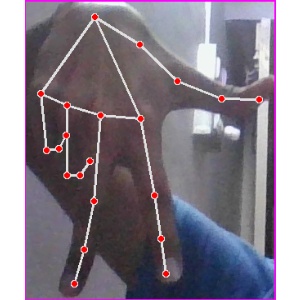
अक्षर: ग